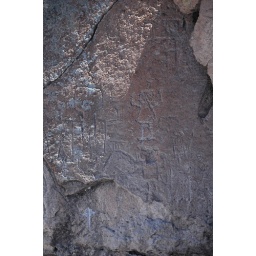
Petroglyphs of girl & boy above her